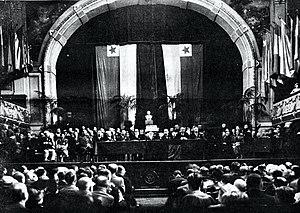
Varsovie est depuis 1596 la capitale de la Pologne et depuis 1999 le chef-lieu de la voïvodie de Mazovie. Elle est située sur la Vistule, à environ 320 km de la mer Baltique et des Carpates. Peuplée par plus d'1,8 million d'habitants, la capitale polonaise est aussi la plus grande ville du pays et la 8ᵉ plus grande de l'Union européenne. Varsovie se divise en dix-huit arrondissements.